Yam Island

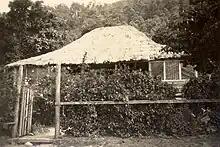
House on the island

Despite their seafaring background, Yam people were fairly isolated from the outside world until well after the war. An airstrip was constructed in 1974 and the island's connection to the Torres Strait telephone exchange occurred in 1980. Yam has provided the Torres Strait with important political leaders including Getano Lui (Snr) (grandson of the first LMS teacher, Lui Getano Lifu) and Getano Lui (Jnr), former chairman of the Island Coordinating Council.